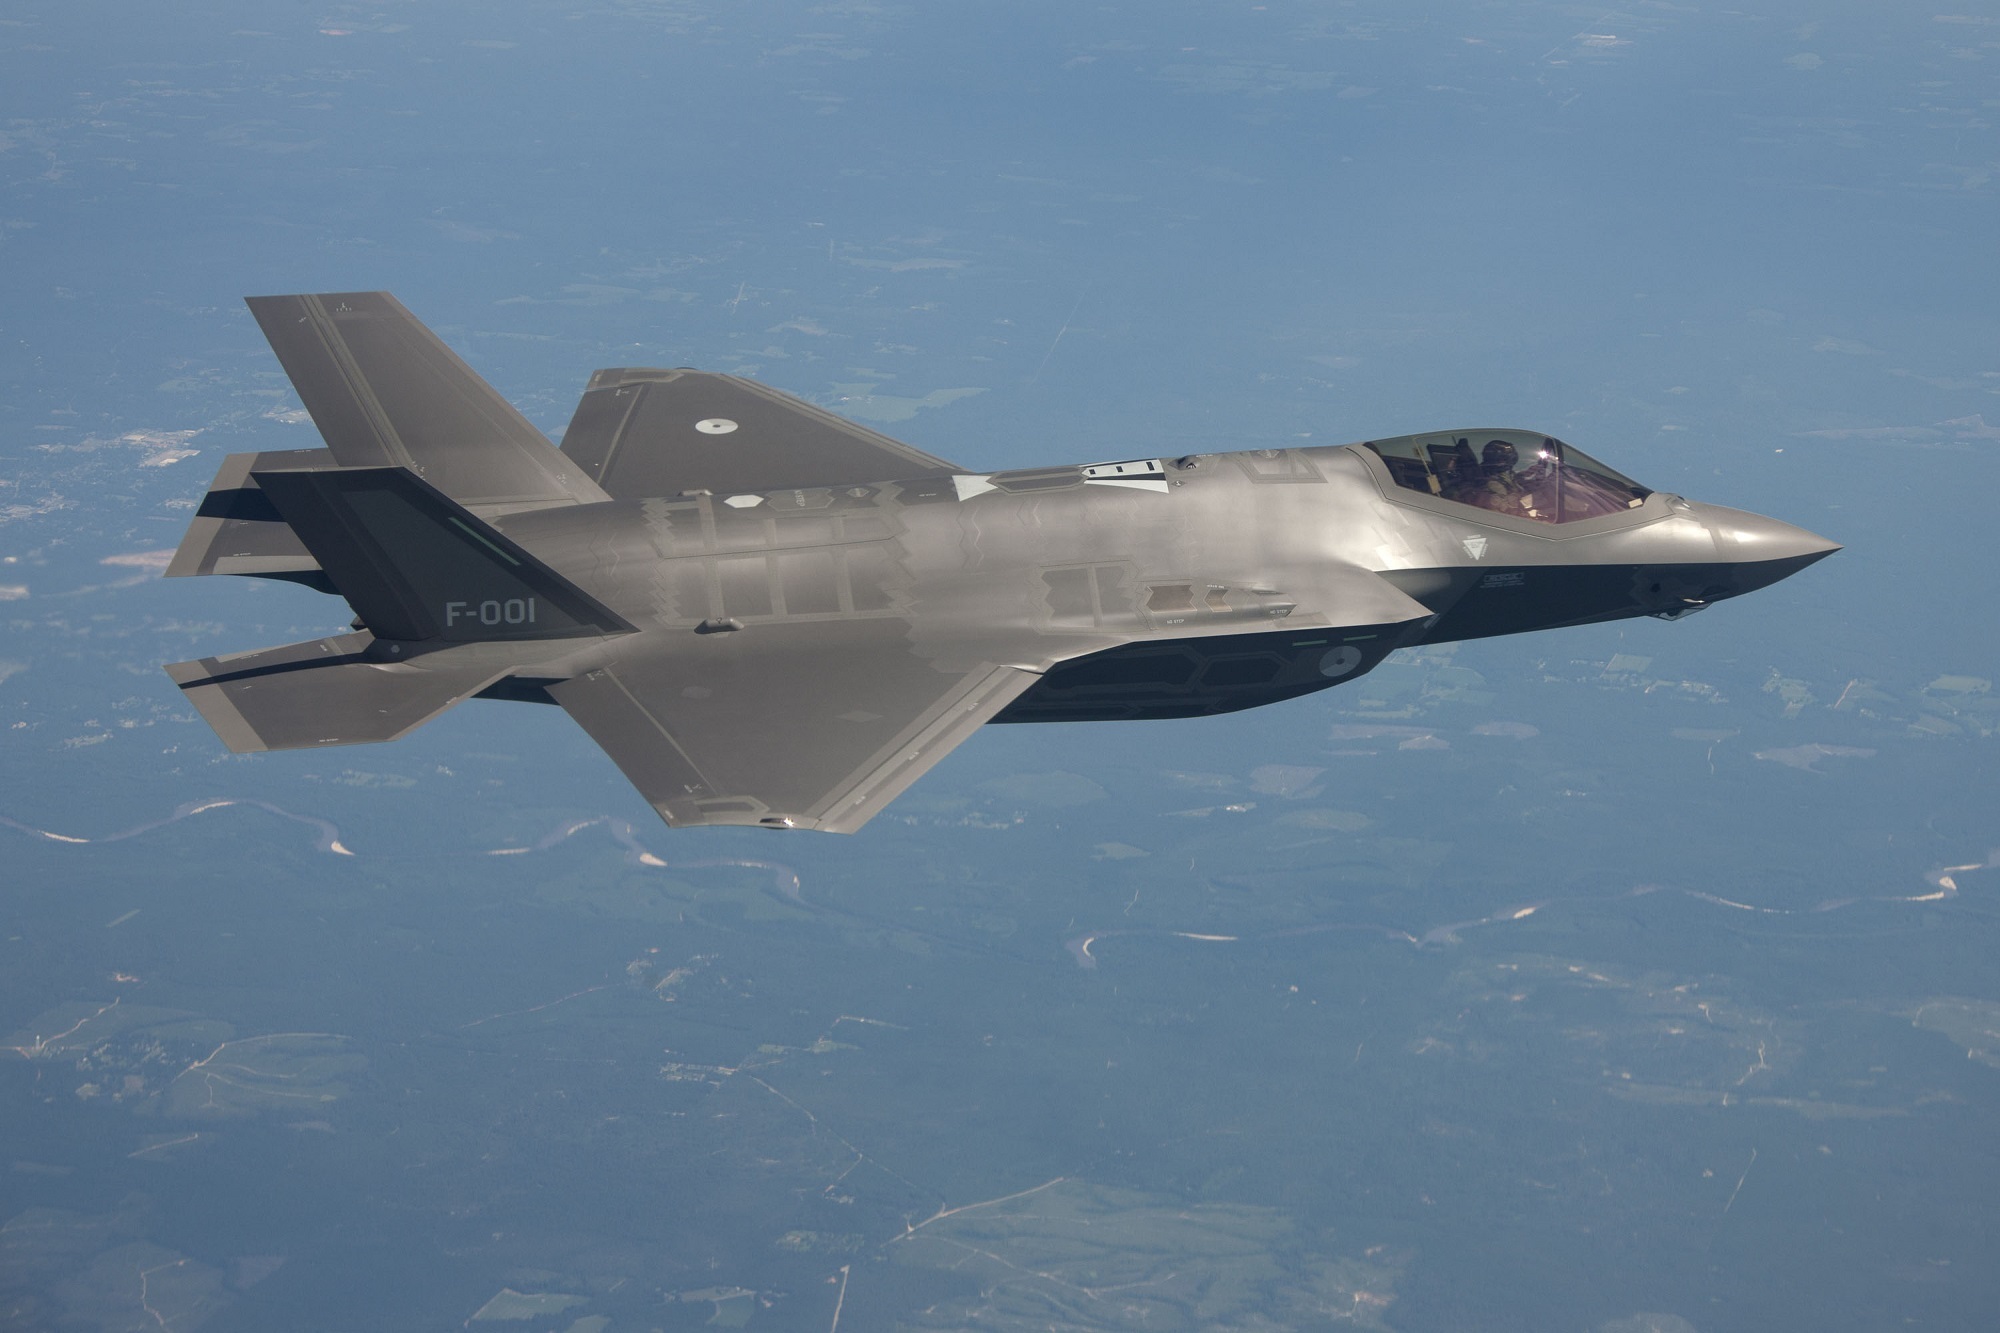
wing, flying, airplane, plane, aircraft, vehicle, aviation, flight, fighter, defense, air force, jet aircraft, fighter aircraft, military aircraft, f 35, military jet, atmosphere of earth, mcdonnell douglas fa 18 hornet, boeing fa 18e f super hornet, sukhoi su 35bm, mcdonnell douglas f 15 eagle, shenyang j 11, lockheed martin, lockheed martin f 22 raptor, lockheed martin f 35 lightning ii, stealth aircraft, mcdonnell douglas f 15e strike eagle